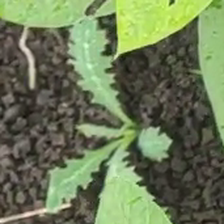
Weed species: Bilayat_(Mexicana_Argemone)